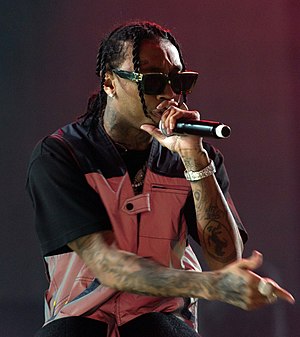
Tyga
2019
Micheal Ray Stevenson, kendt under sit kunstnernavn Tyga, er en amerikansk rapper. I 2011 underskrev Tyga en kontrakt med Young Money Underholdning, Cash Money Records og Republikken Poster.